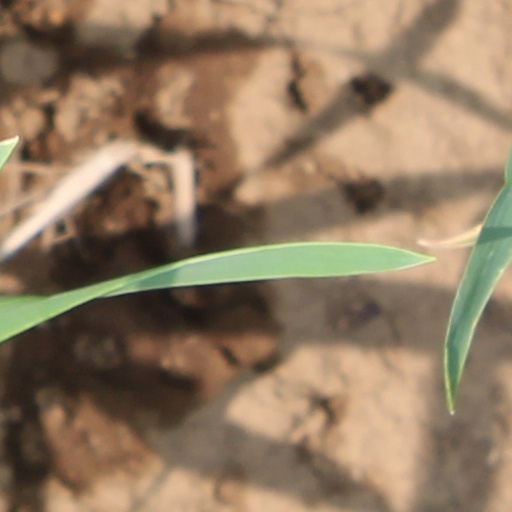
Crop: wheat